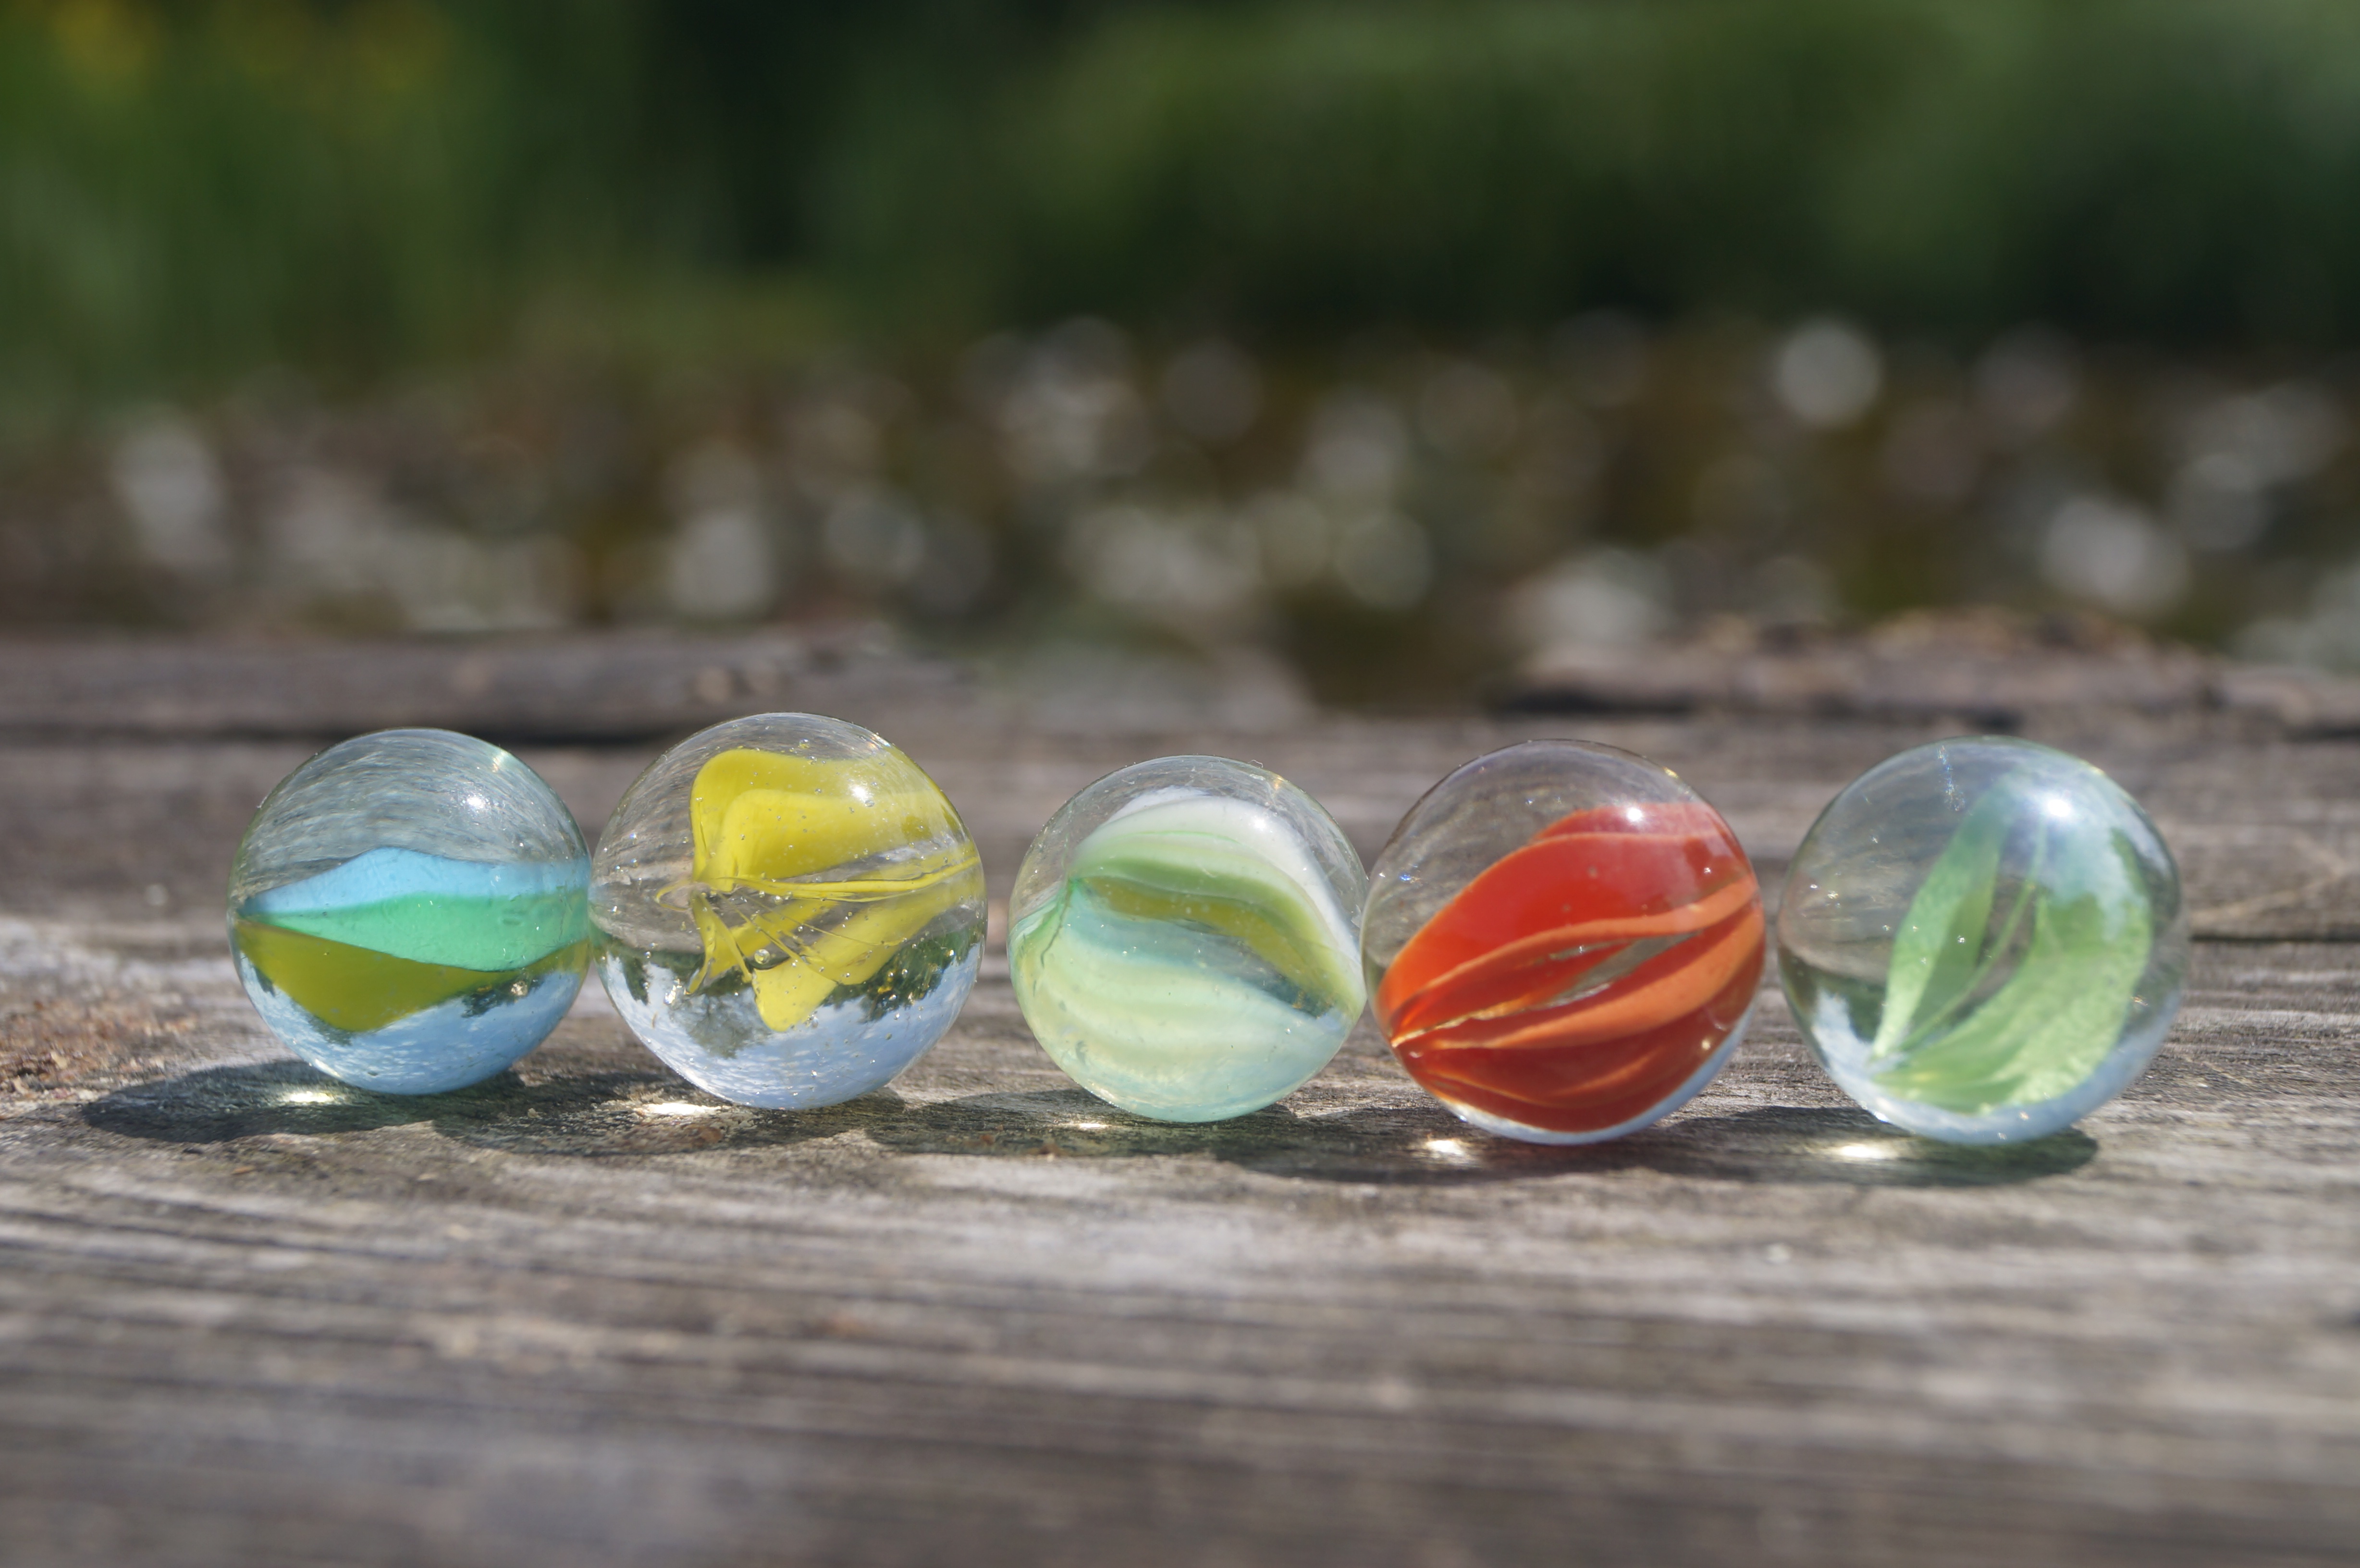
glass, green, colorful, bead, material, jewellery, roll, marbles, marble, about, easter egg, glass marbles, glaskugeln, fashion accessory